Terumah (parashah)

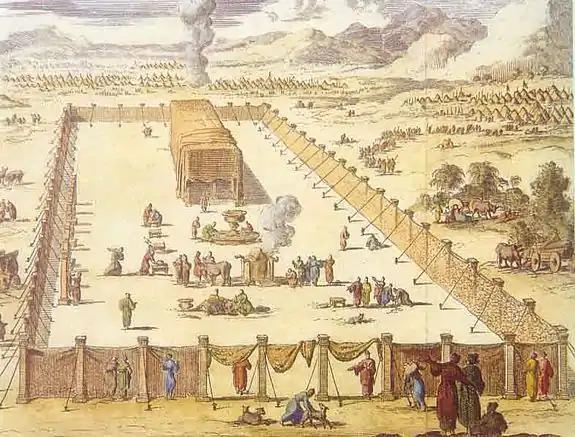
The Tabernacle

The Priestly story of the Tabernacle in Exodus 25–27 echoes the Priestly story of creation in Genesis 1:1–2:3. As the creation story unfolds in seven days, the instructions about the Tabernacle unfold in seven speeches. In both creation and Tabernacle accounts, the text notes the completion of the task. In both creation and Tabernacle, the work done is seen to be good. In both creation and Tabernacle, when the work is finished, God takes an action in acknowledgement. In both creation and Tabernacle, when the work is finished, a blessing is invoked. And in both creation and Tabernacle, God declares something "holy."